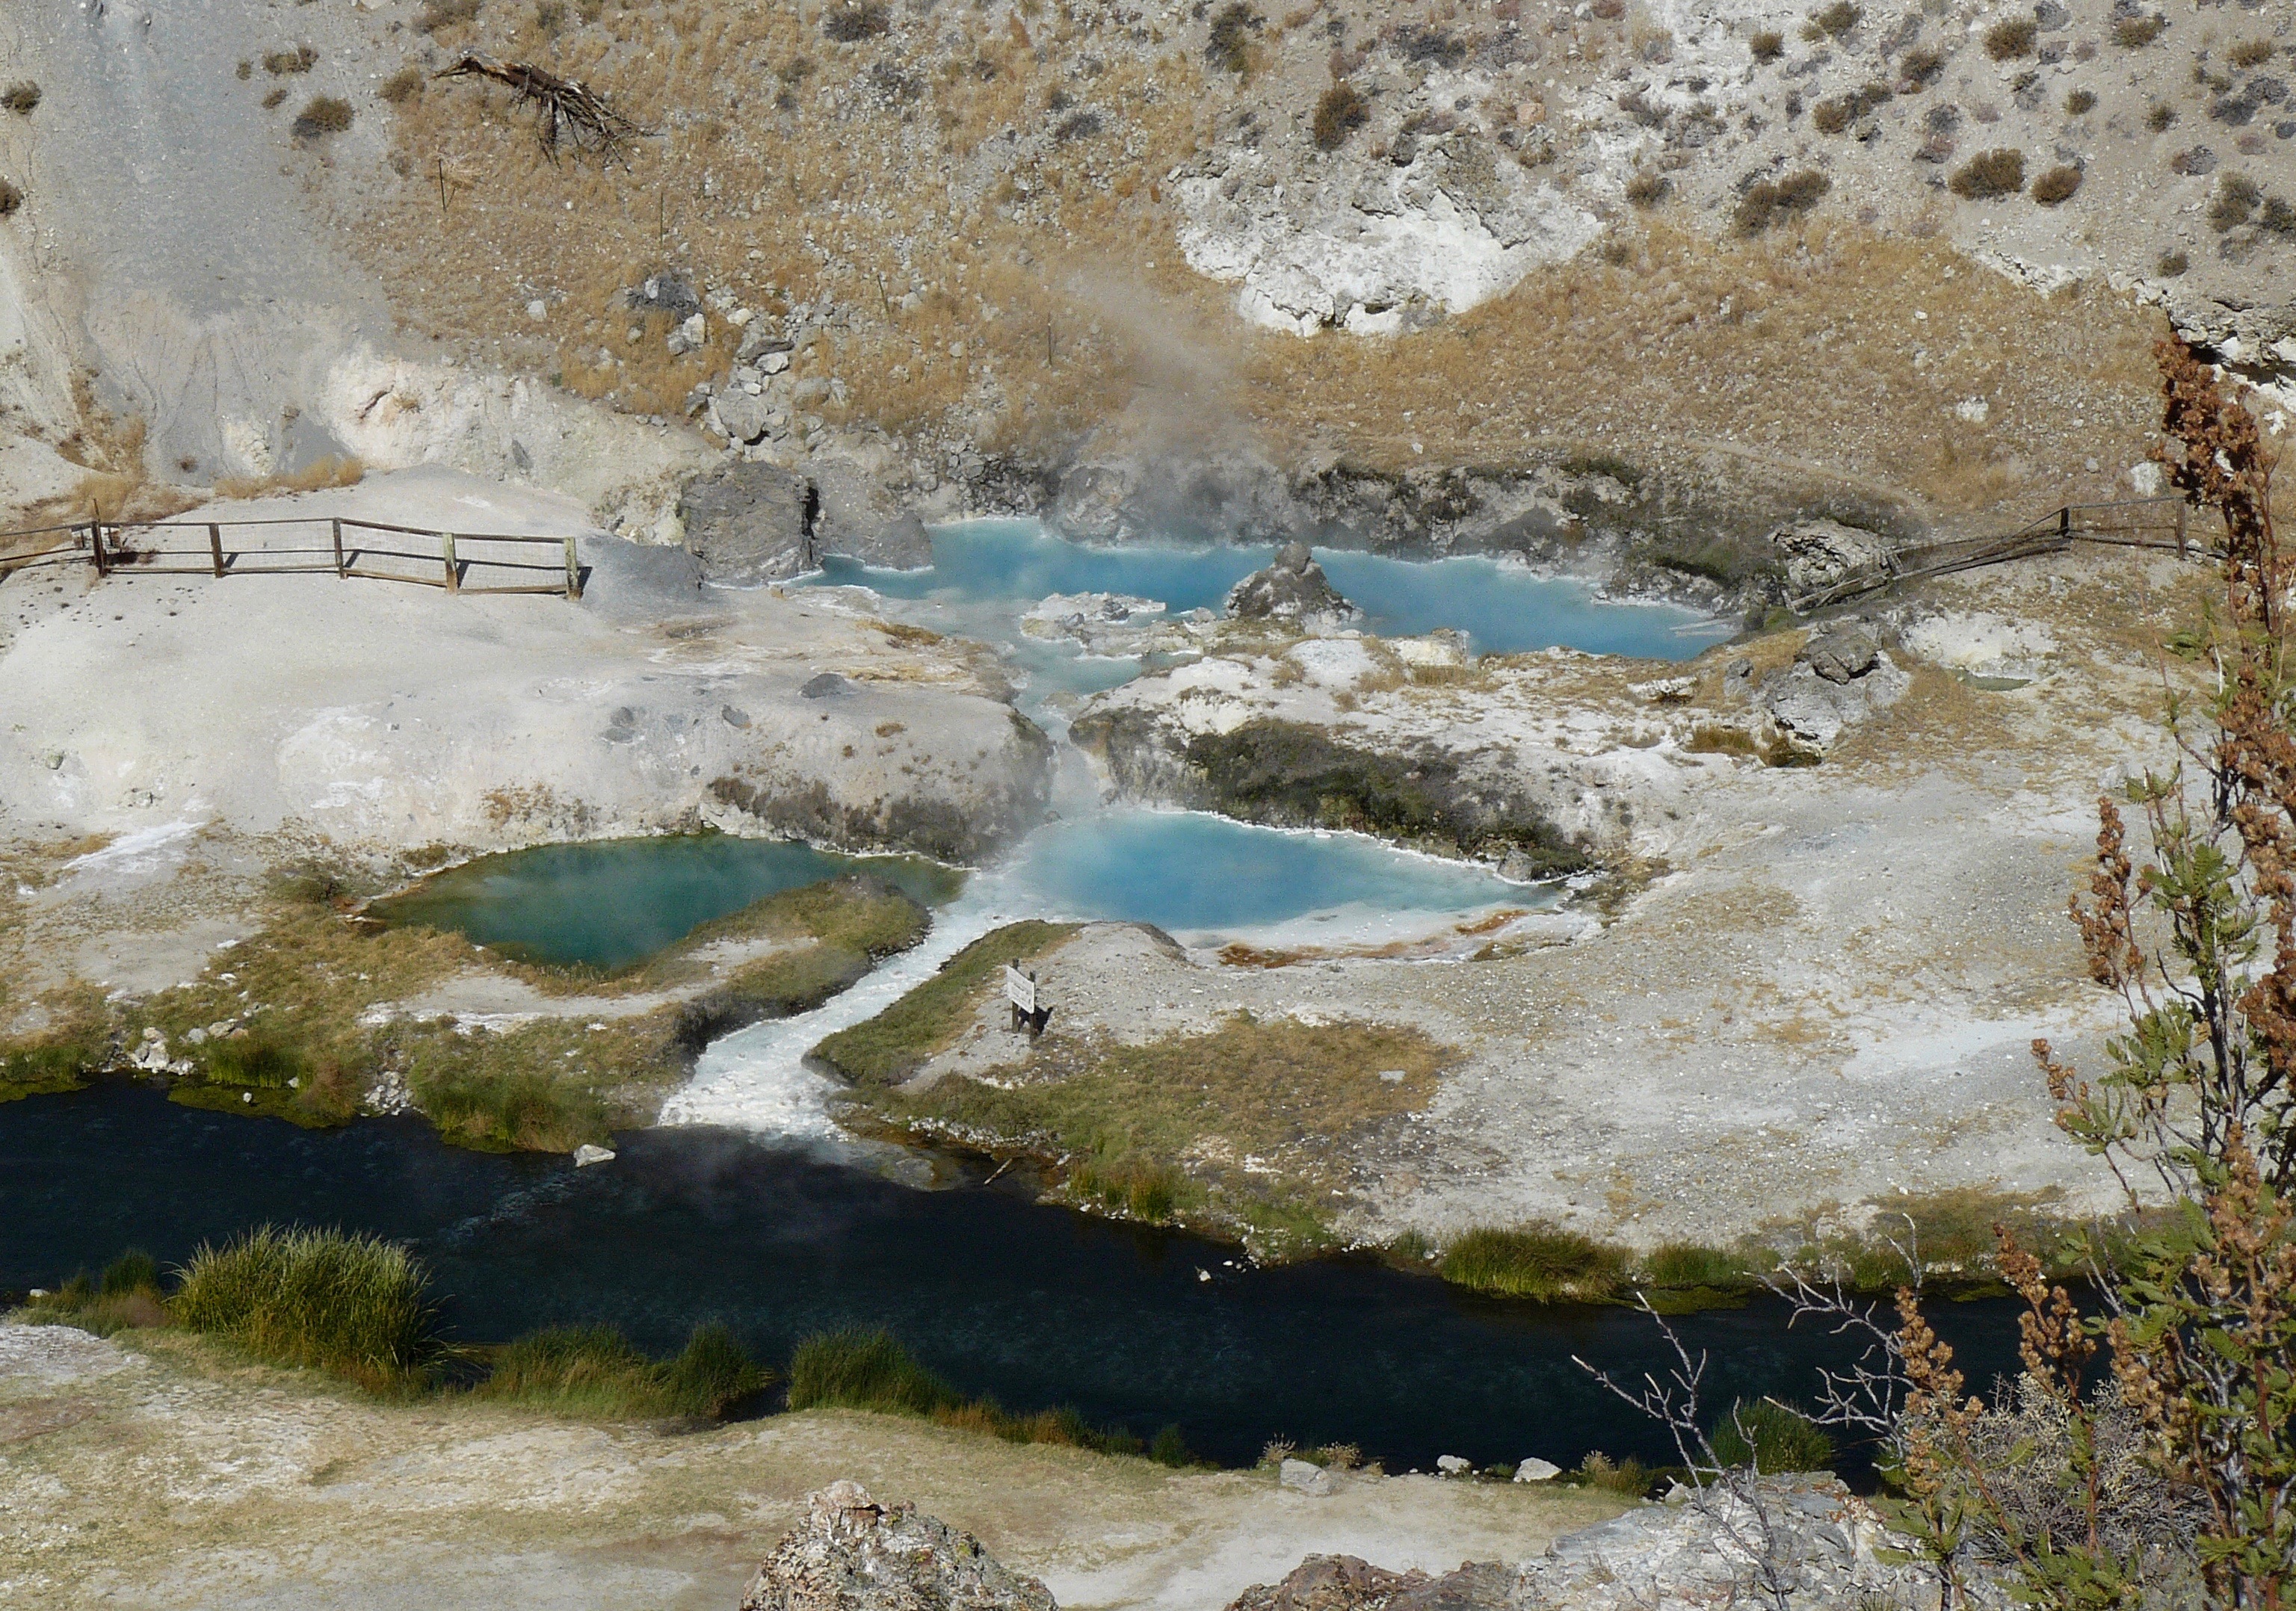
sea, water, rock, stream, material, geology, hotcreekgeologicsite, hotcreekcalifornia, easternsierranevada, califvolcanicactivity, highway395